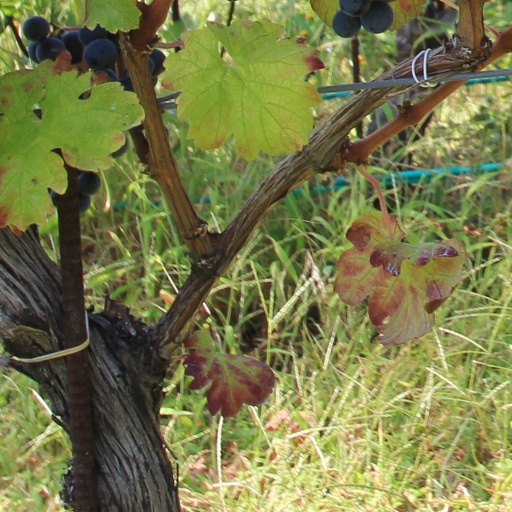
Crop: grape